New York State Route 15

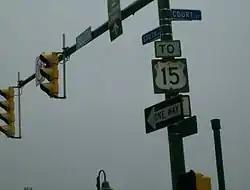
"To US 15" assembly on South Avenue in Rochester

The highway connecting Lawrenceville, Pennsylvania, to Rochester by way of Springwater and Avon was originally designated as NY 4 when the first set of posted routes in New York were assigned in 1924. NY 4 was renumbered to NY 2 in 1927 to avoid numerical duplication with the new US 4 in the Glens Falls area. At the Pennsylvania state line, NY 2 connected to US 111. US 111 was replaced by an extended US 15 . US 15 was extended northward to Rochester by the following year, supplanting NY 2.